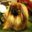
Label: dog